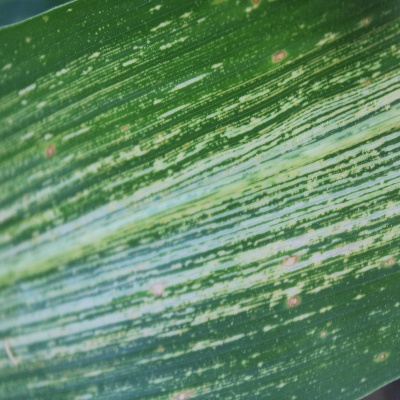
Crop: Maize
Condition: streak virus